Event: Nepal Earthquake
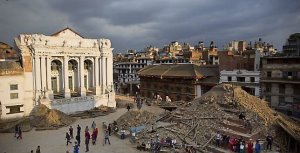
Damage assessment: damage